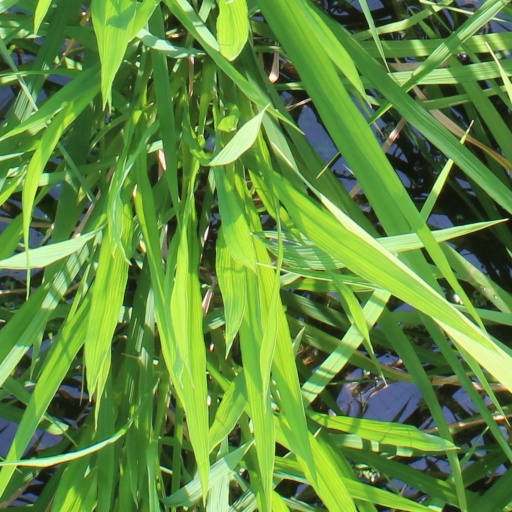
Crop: rice